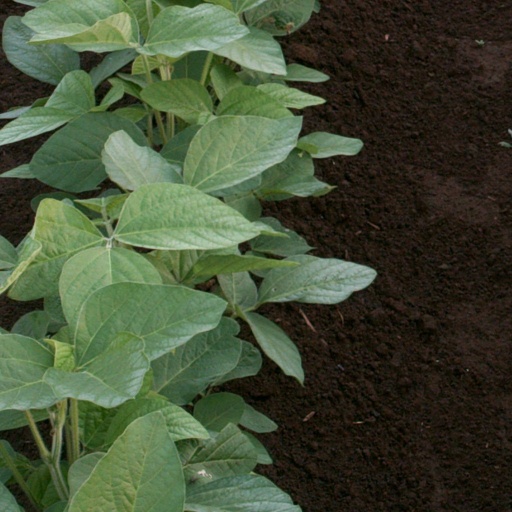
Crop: soybean